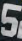
Number: 5